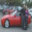
Label: automobile